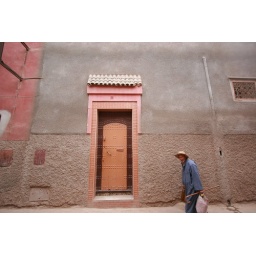
the only blue boy in town